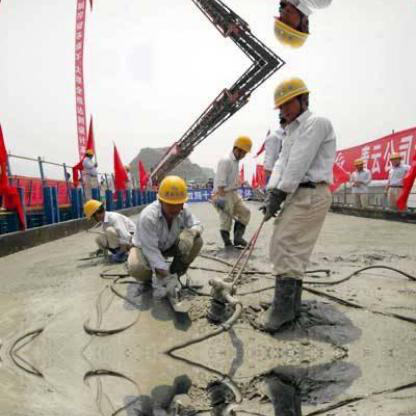
Objects in the image:
label: helmet
label: helmet
label: helmet
label: helmet
label: helmet
label: helmet
label: helmet
label: helmet